Frank Loria

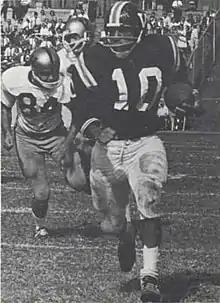
Frank Loria returns a punt for a touchdown in VPI's 1966 game against Vanderbilt.

Frank Paul Loria (January 6, 1947 – November 14, 1970) was an American football defensive back. He was born in the town of Clarksburg, West Virginia, and was a three sport athlete at Notre Dame Catholic High School.